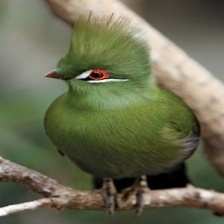
Species: GUINEA TURACO
Scientific name: TAURACO PERSA